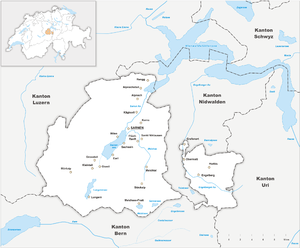
Cette liste présente les tripoints de Suisse.